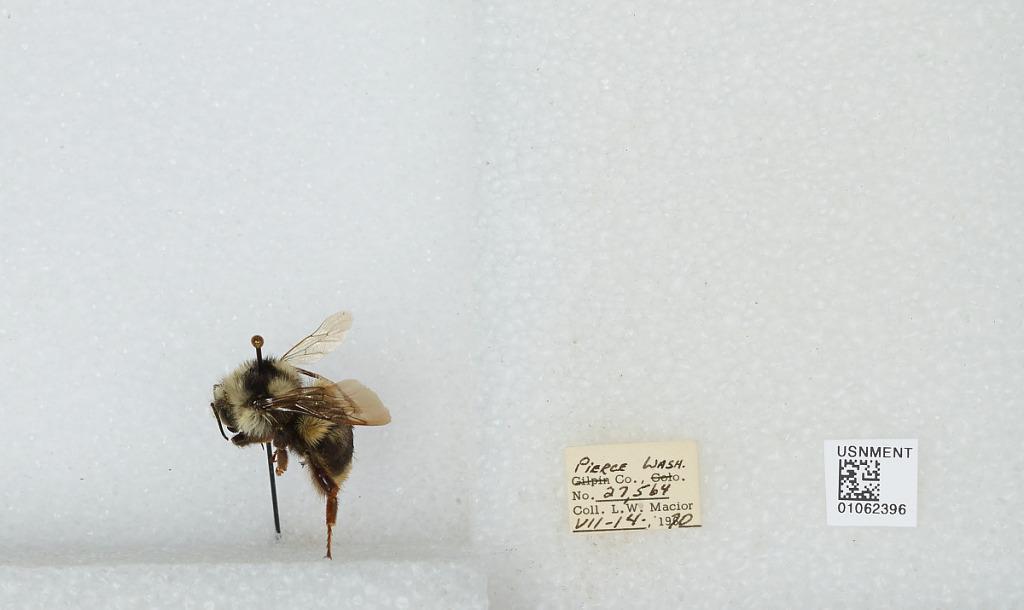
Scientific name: Bombus bifarius nearcticus
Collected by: L. Macior
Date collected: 1970-7-14
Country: United States
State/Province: Washington
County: Pierce
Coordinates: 47.05, -122.12